Ivan Turgenev

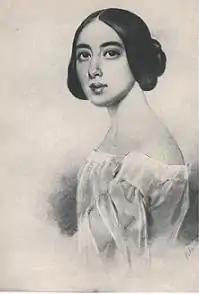
Pauline Viardot, by P. F. Sokolov, 1840s

While he was still in Russia in the early 1850s, Turgenev wrote several novellas ("povesti" in Russian): "The Diary of a Superfluous Man" ("Дневник лишнего человека"), "Faust" ("Фауст"), "The Lull" ("Затишье"), expressing the anxieties and hopes of Russians of his generation.